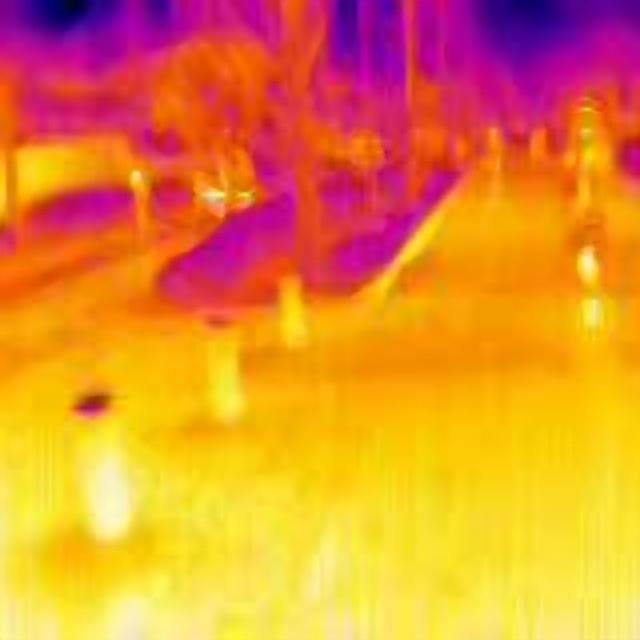
Detected objects:
label: person
label: person
label: person
label: person
label: person